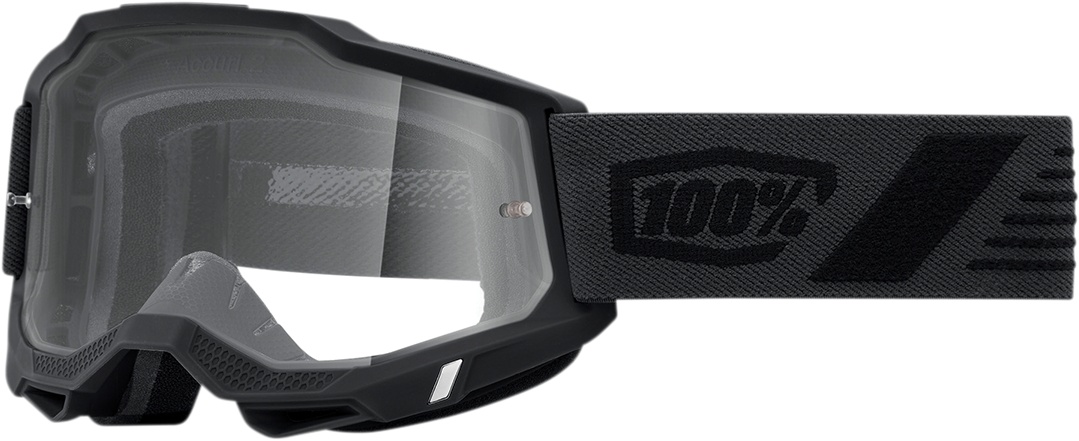
100% Accuri 2 Goggles - Scranton - Clear 50013-00018
17.5% Larger vertical field of view Supports triple post tear-offs for secure fit Ultra-thick triple-layer face foam soaks up sweat 45mm wide silicone-coated strap for maximum grip Nine-point lens retention system secures lens in frame Anti-fog coated polycarbonate lens for clear vision
Brand: Bill's Exhausts
Category: Vehicles & Parts > Vehicle Parts & Accessories > Vehicle Safety & Security > Motorcycle Protective Gear > Motorcycle Goggles